Climate change in Massachusetts

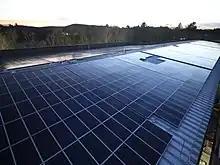
Solar rooftop installation, Sudbury

The city of Boston has identified specific projects in East Boston, Charlestown, and South Boston that would raise small parcels of land and use temporary barriers in key locations to prevent flooding during storms, which due to climate change will be higher than present. In 2016, Climate Ready Boston recommended studying the feasibility of a storm tidal barrier for Boston Harbor. The resulting report from the University of Massachusetts Boston Sustainable Solutions Lab concluded that such a barrier would not be cost-effective compared to a larger number of smaller-scale on-shore projects. A 2016 Executive Order established a climate change strategy for the Commonwealth.